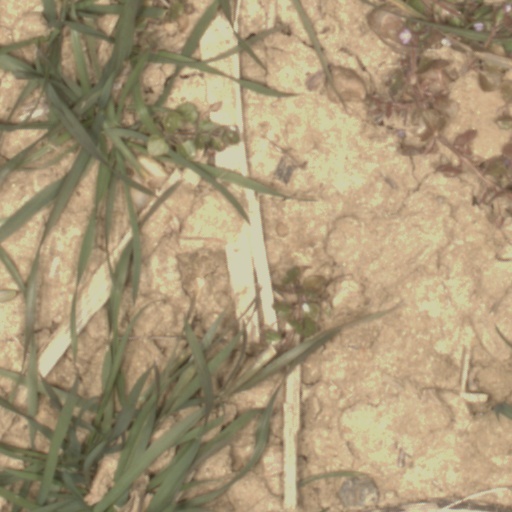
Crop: wheat